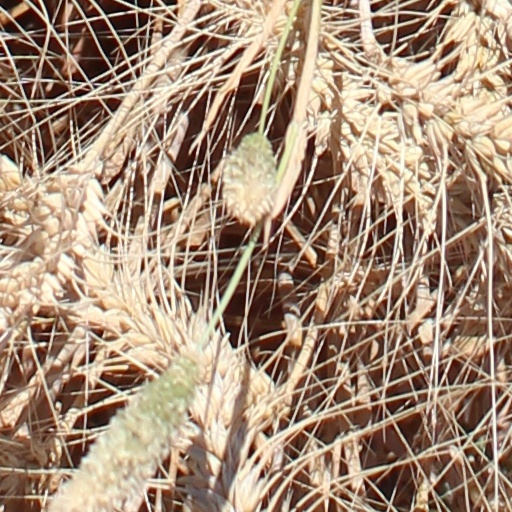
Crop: wheat